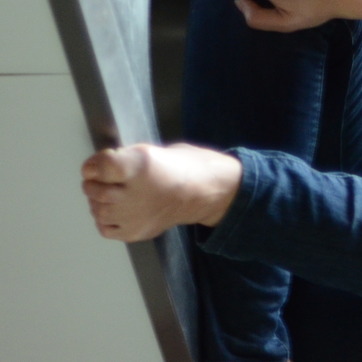
Material: skin